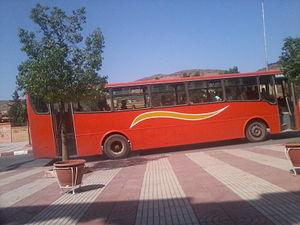
Bus de Khénifra ,photo personnelle prise par Hadraj
Khénifra est une ville du Moyen Atlas central au Maroc, nommée la « Ville rouge » en référence à la couleur rougeâtre peinte sur les façades des habitations de la ville, ou « Khénifra la zaïane » car elle a été bâtie sur les deux rives basaltiques de l'Oum Errabia et le dir.